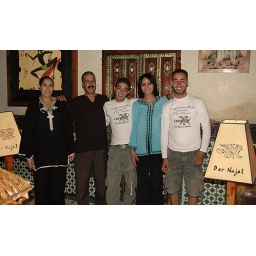
guest house marrakech,riad dar najat by black zitoun